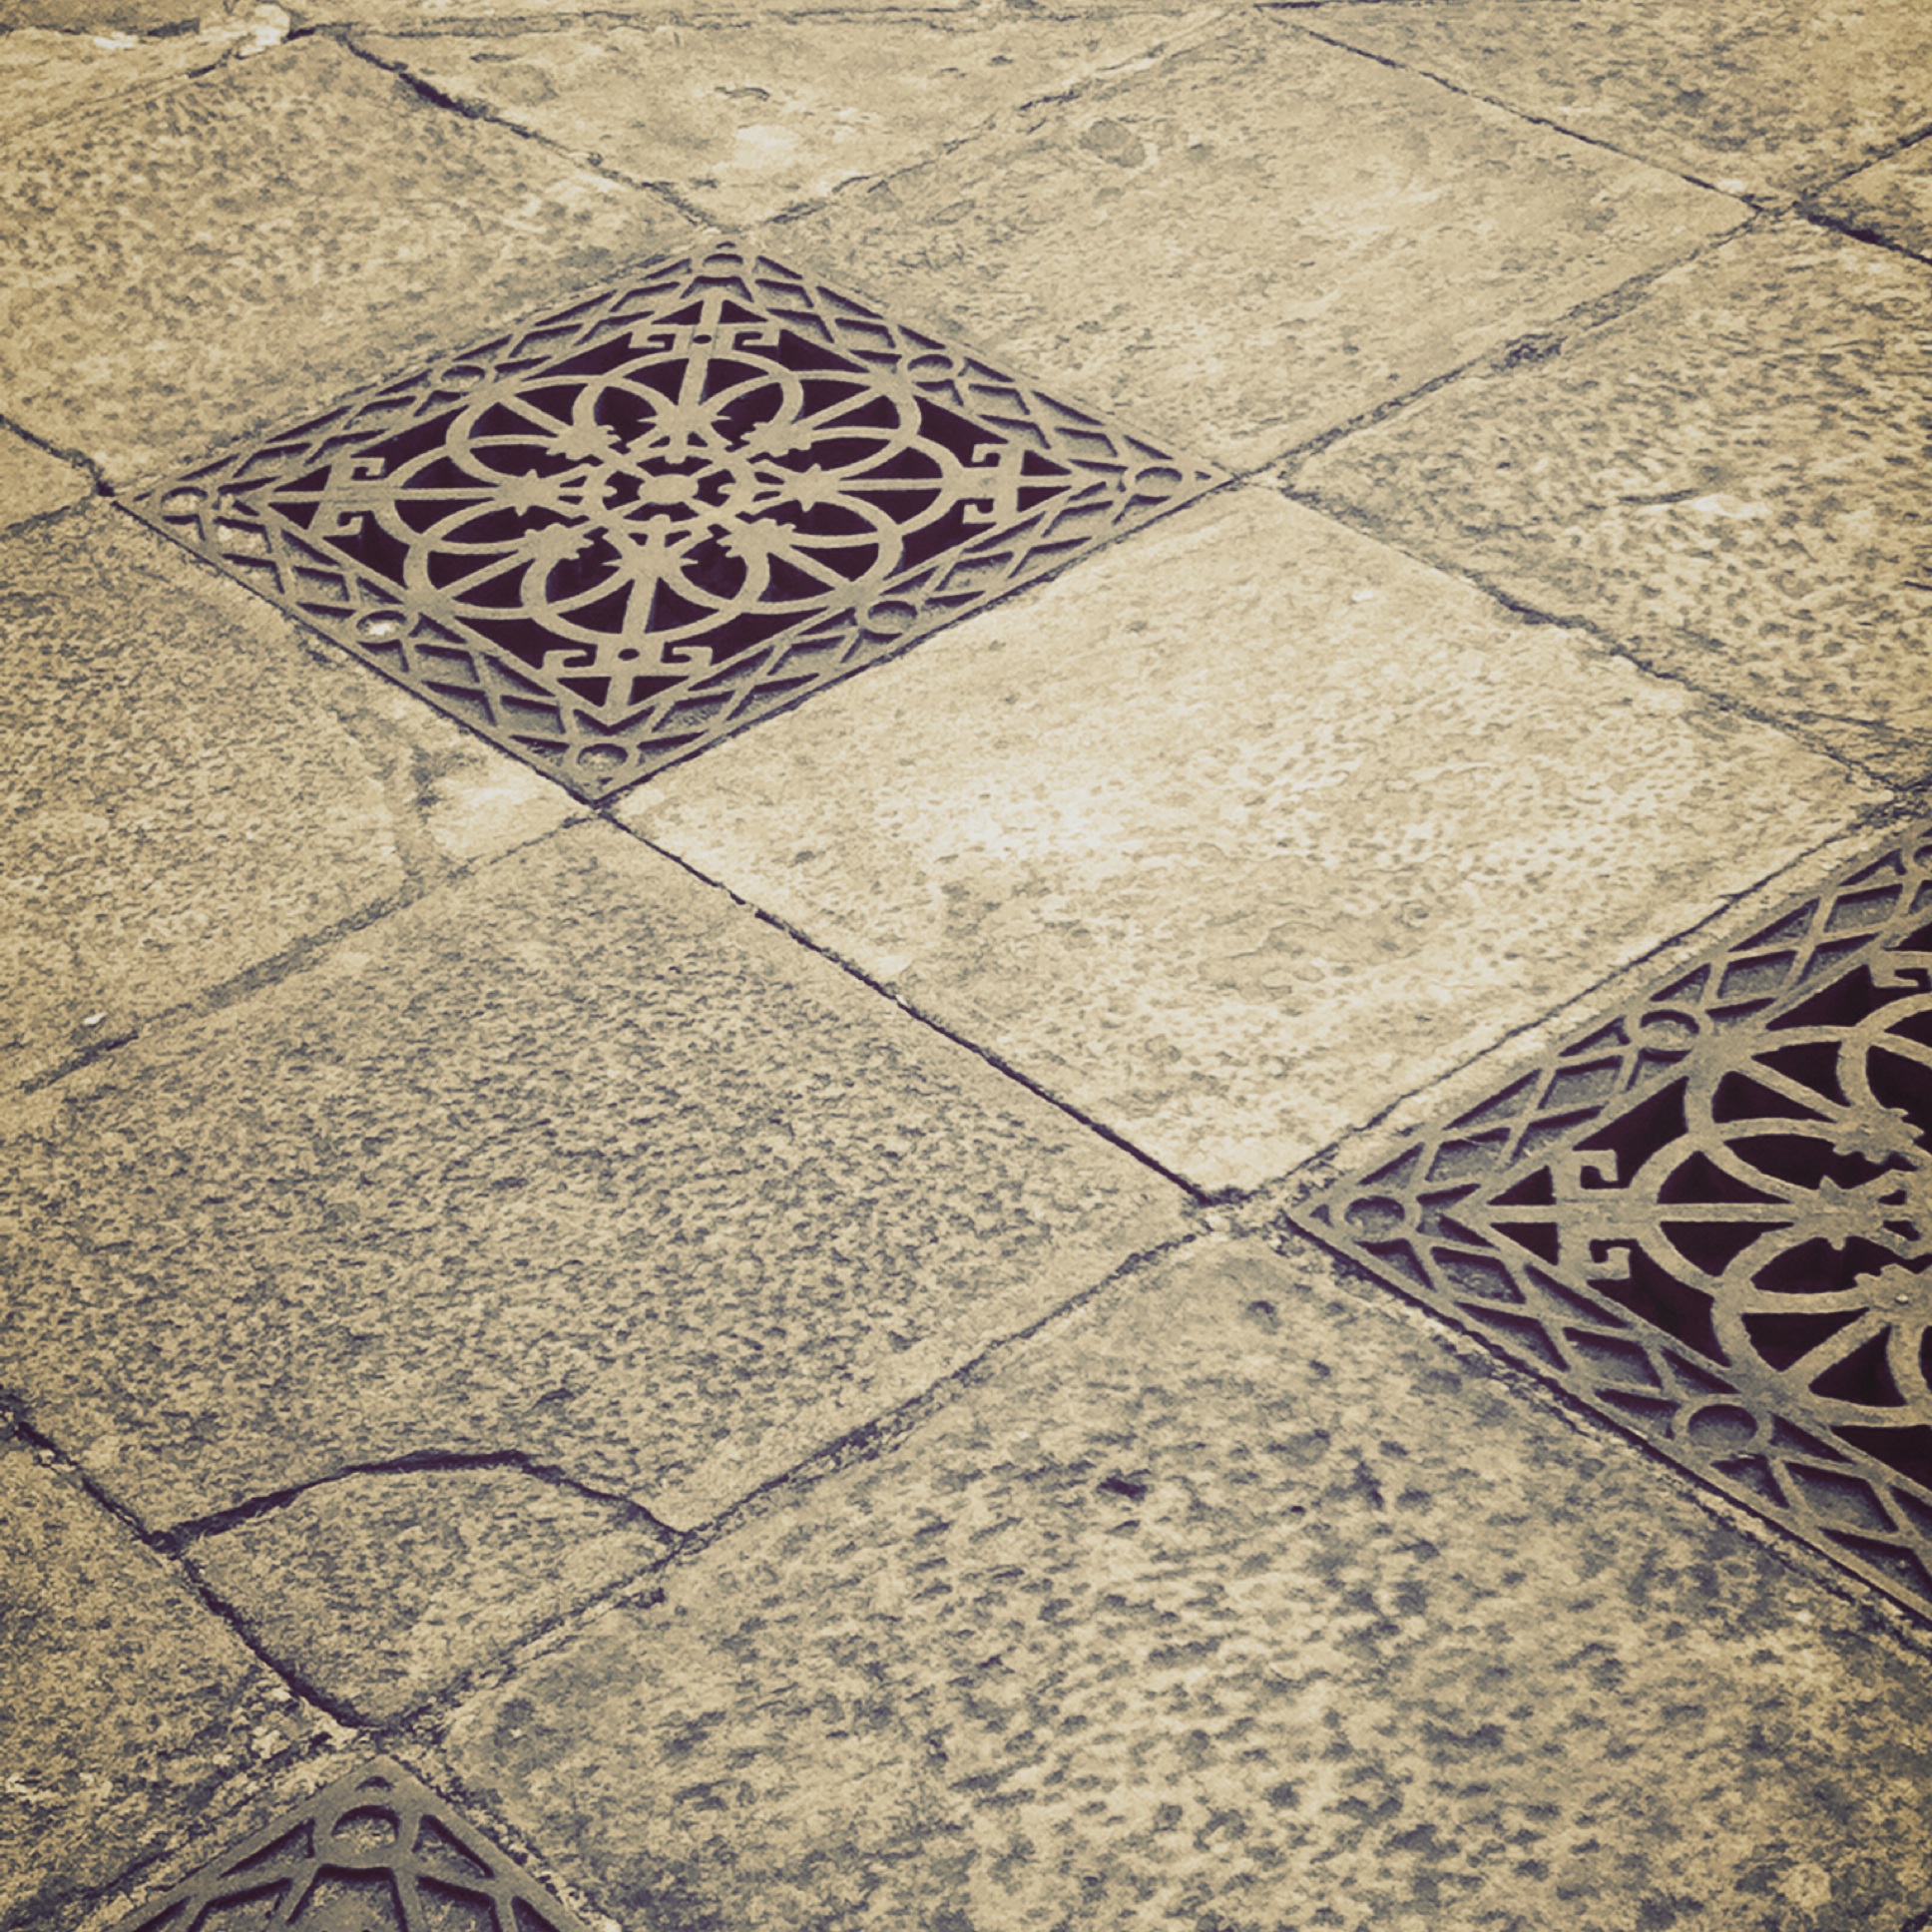
architecture, texture, floor, construction, pattern, line, soil, tile, material, circle, art, design, symmetry, carpet, shape, architectural, flooring, road surface